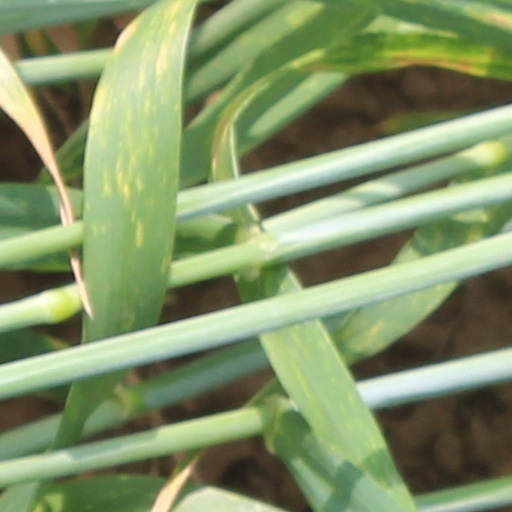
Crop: wheat